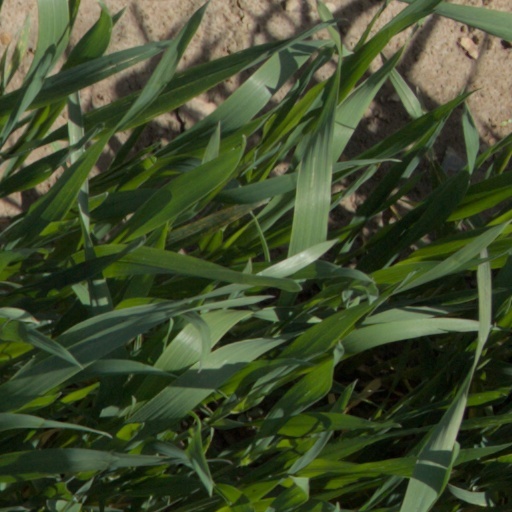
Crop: wheat